Peter Wall (property developer)

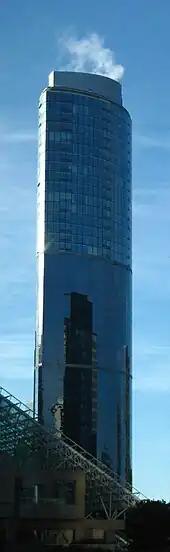
One Wall Centre, a two-tone tower tall

Wall's most famous building is One Wall Centre, part of the Wall Centre Complex in downtown Vancouver. Completed in 2001, it has been called "the crowning achievement of his life's work". The commissioned architect, Peter Busby, said that "Wall represents a dying breed — a client willing to take a risk to build a tower that will stand out". The building became, however, the object of a legal battle between Wall and the city.